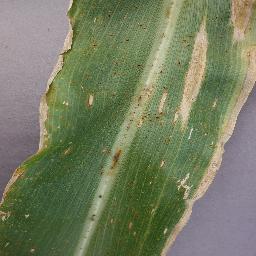
Label: Corn___Northern_Leaf_Blight